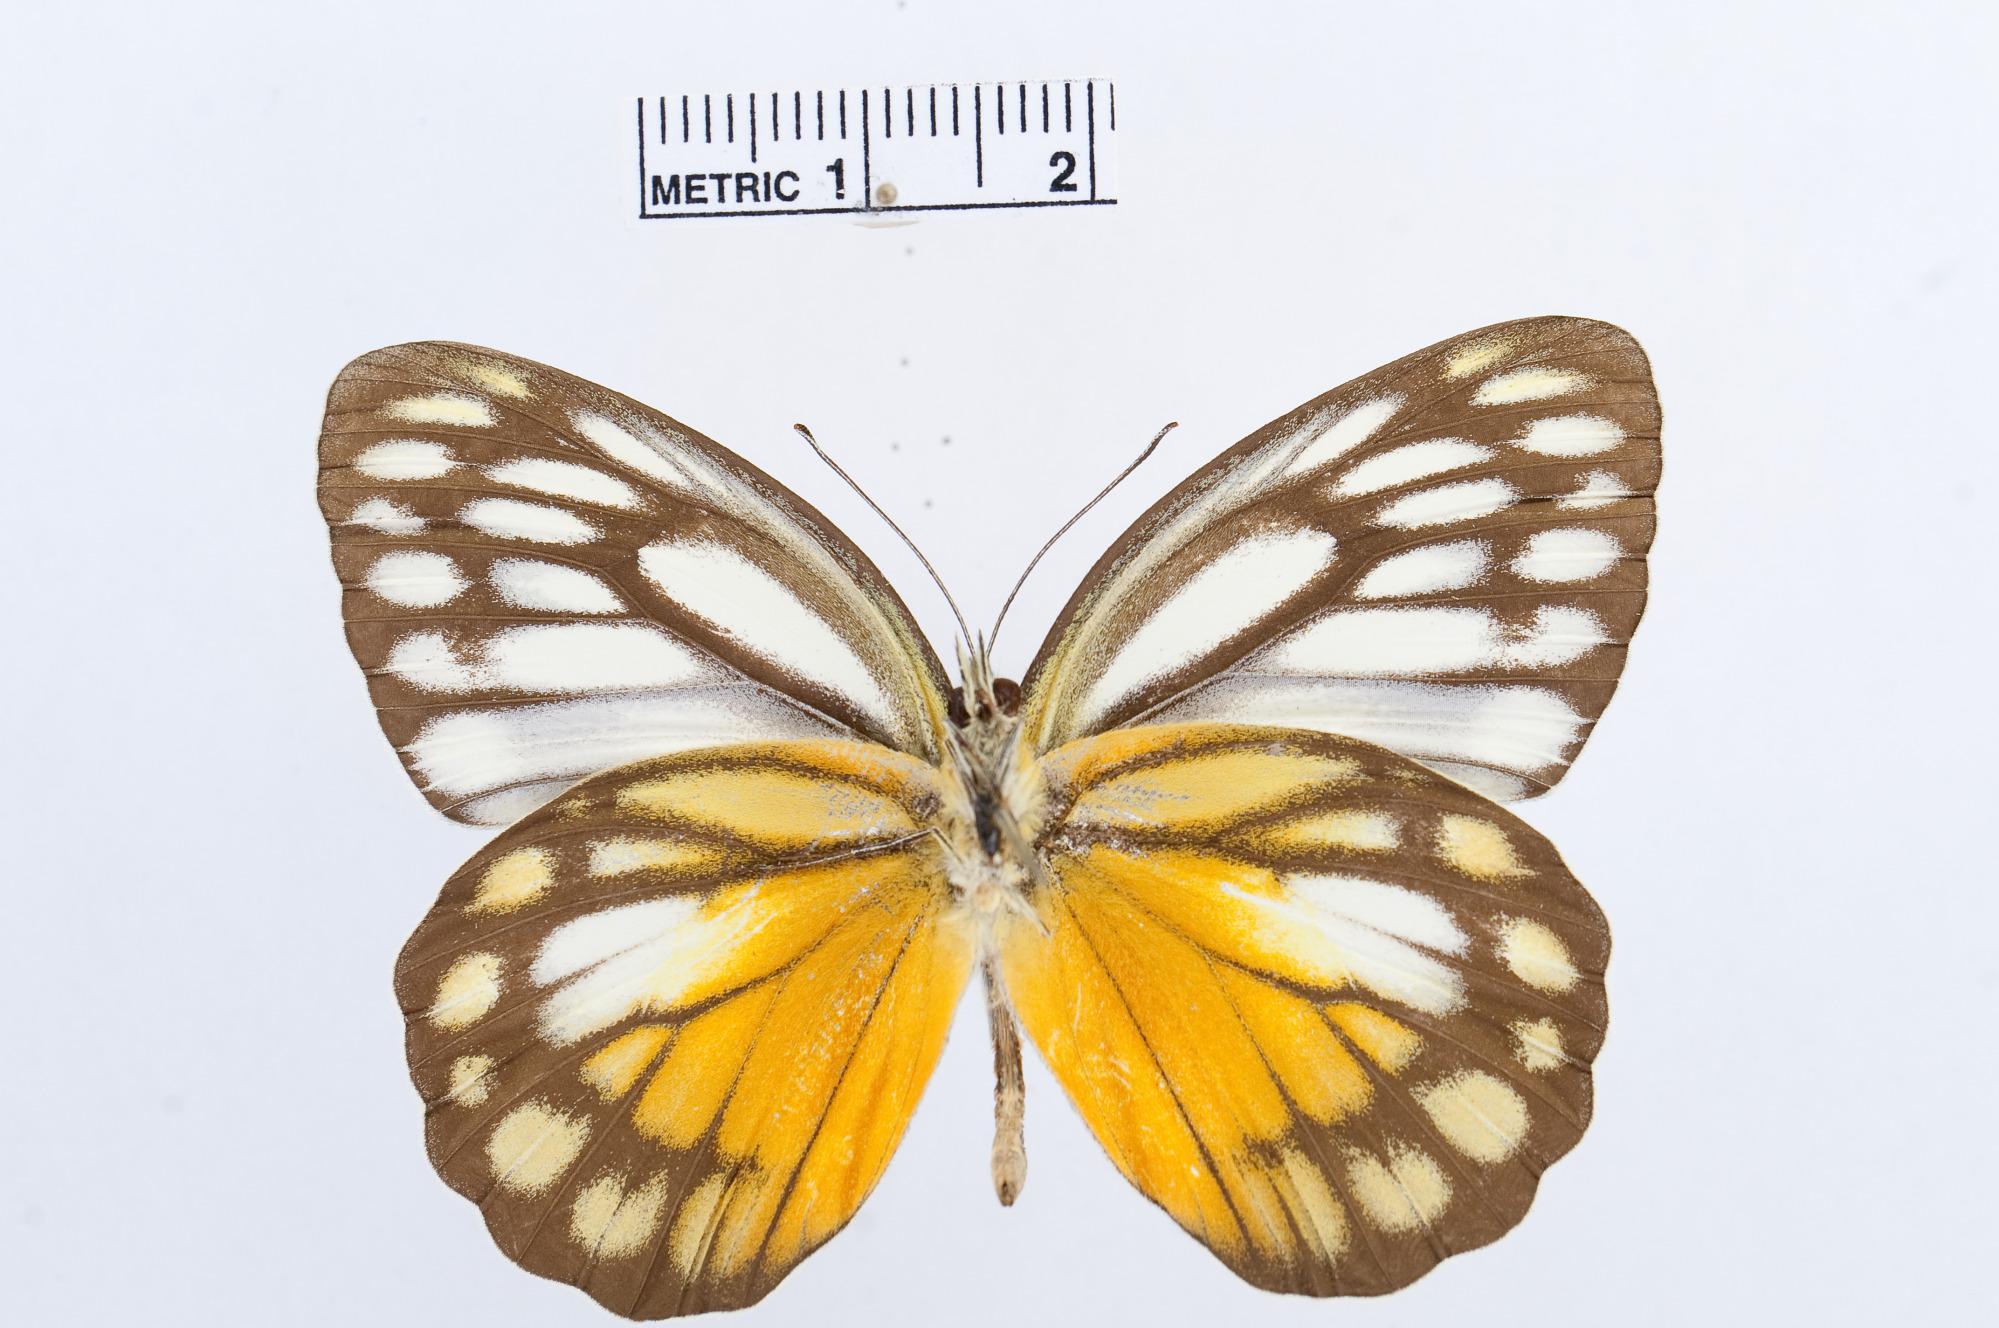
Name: Cepora timnatha
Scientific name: Cepora timnatha
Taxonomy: Animalia, Arthropoda, Hexapoda, Insecta, Lepidoptera, Pieridae, Pierinae